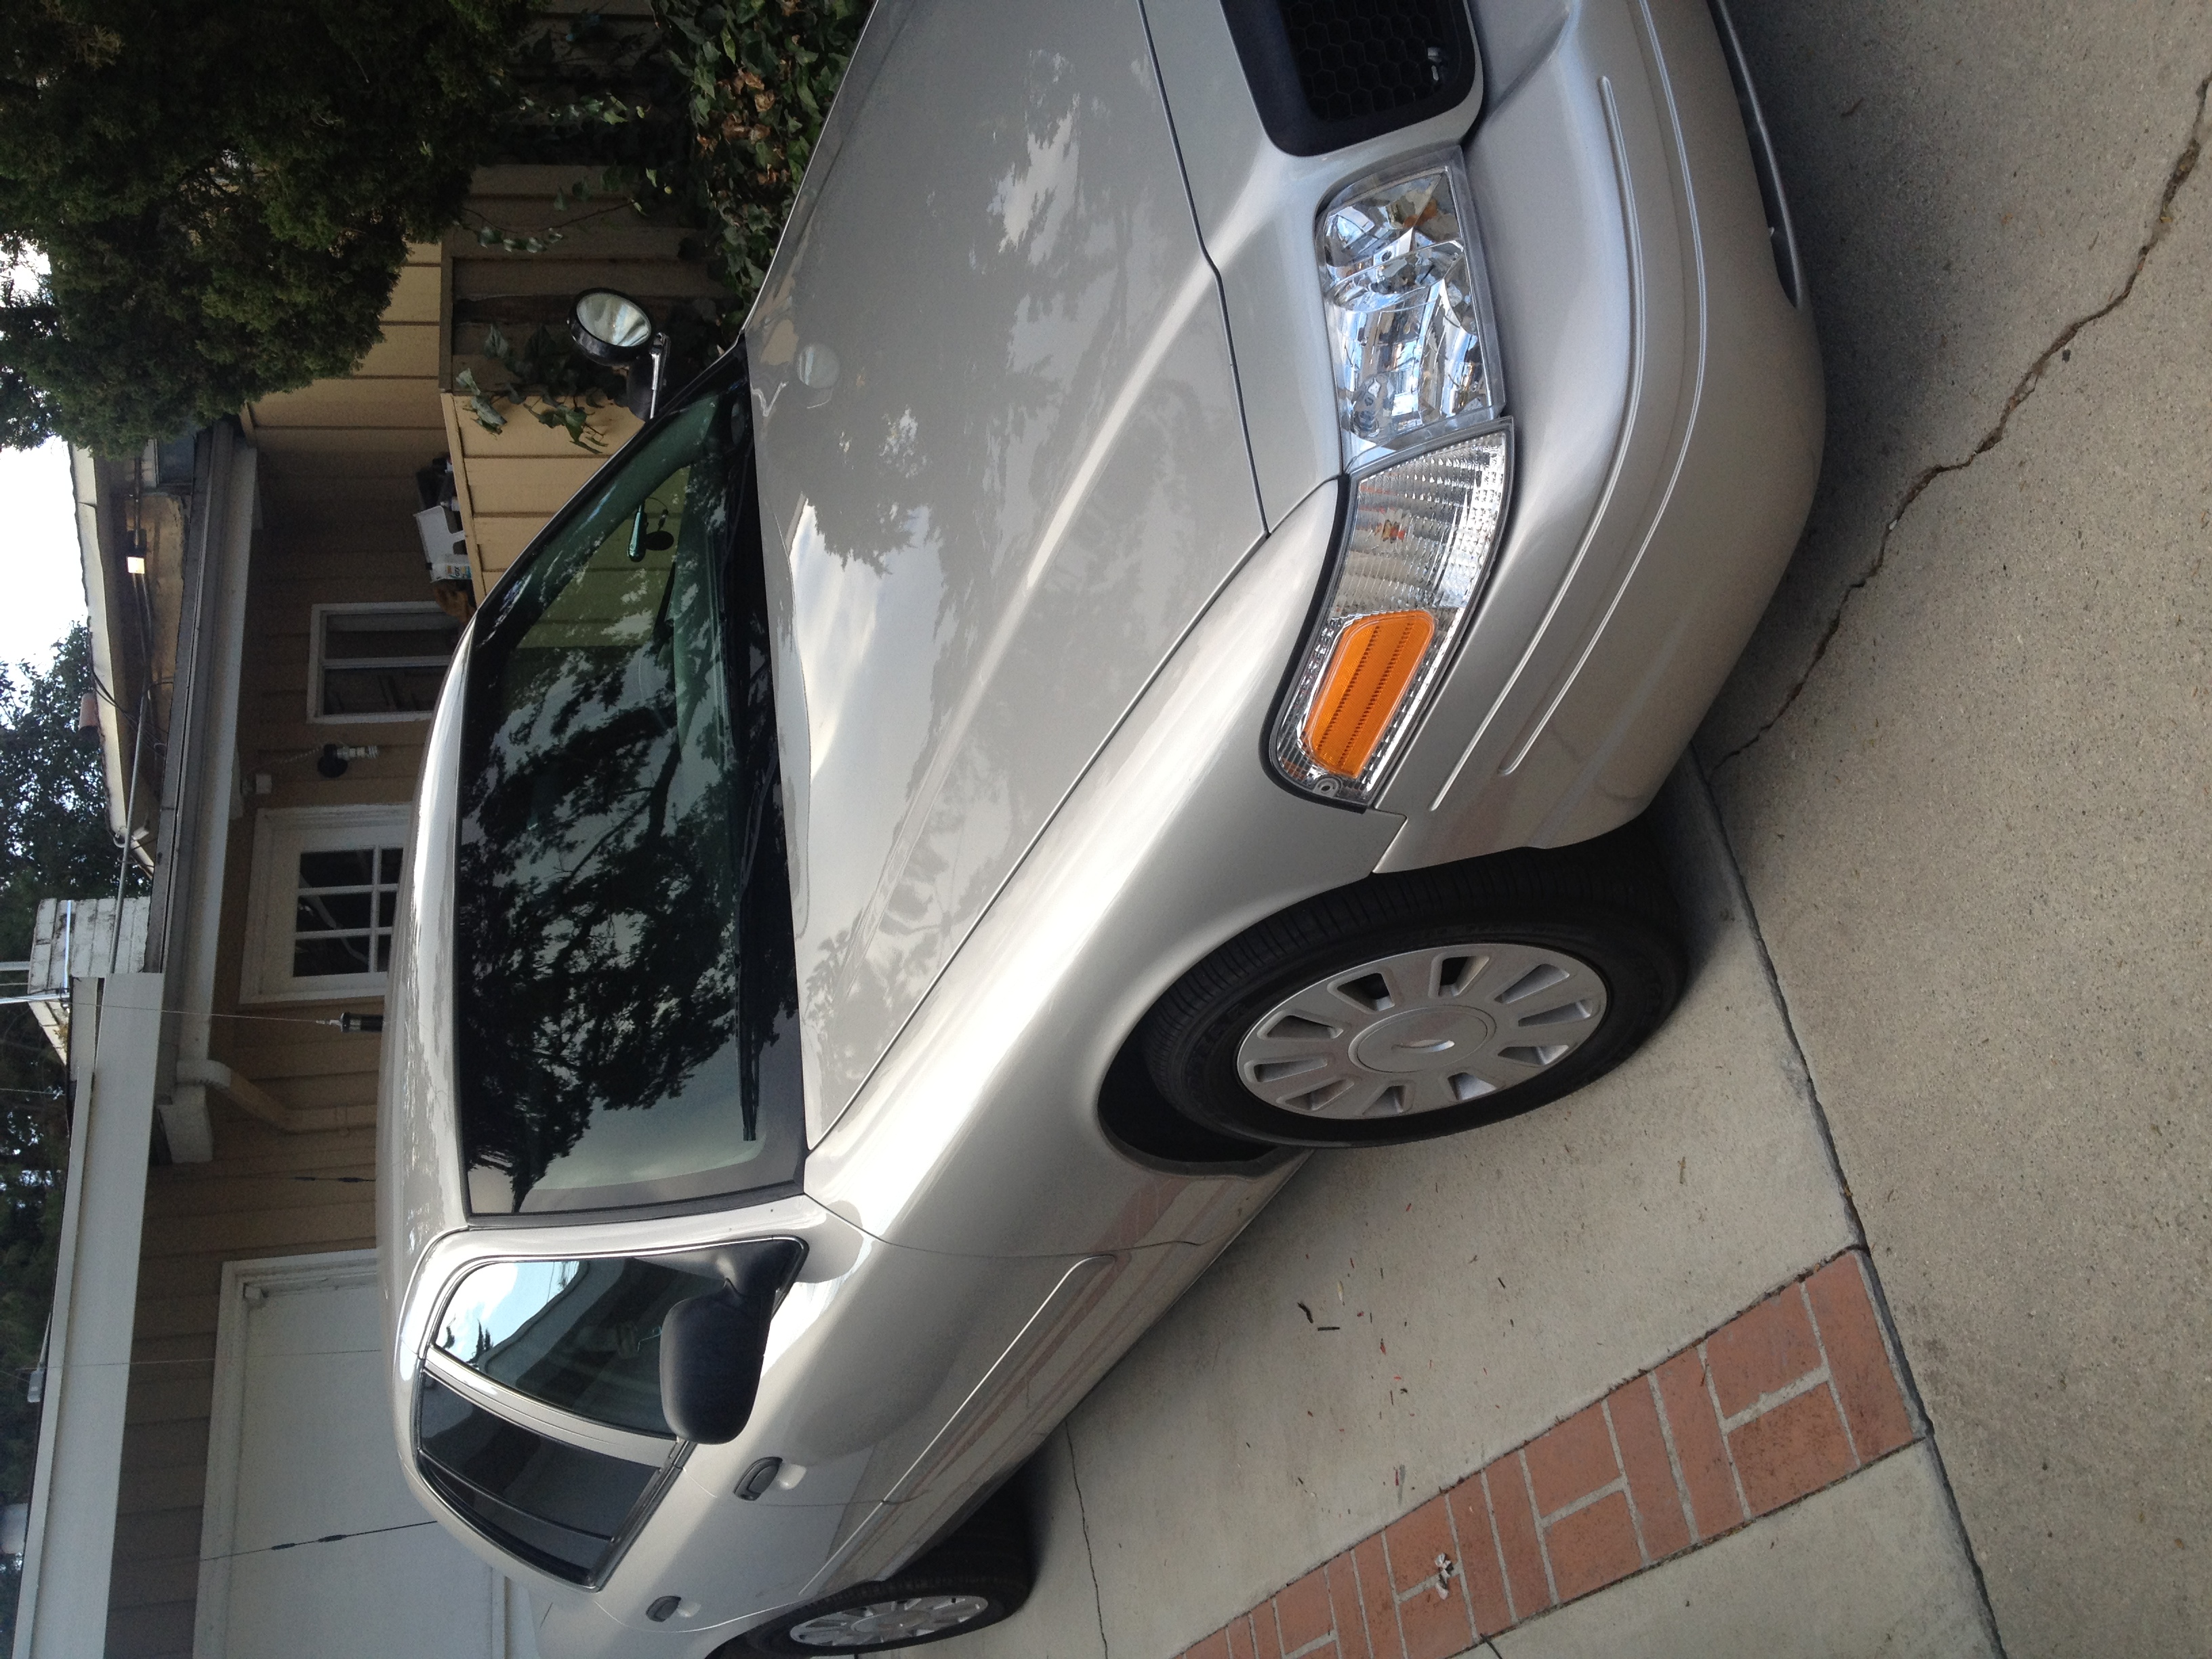
car, vehicle, sedan, land vehicle, automobile make, automotive exterior, luxury vehicle, ford crown victoria, ford crown victoria police interceptor, full size car